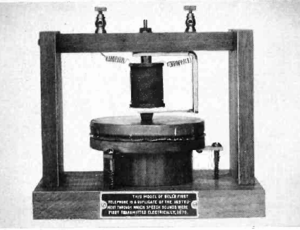
Cet article traite des événements qui se sont produits durant l'année 1874 au Canada.